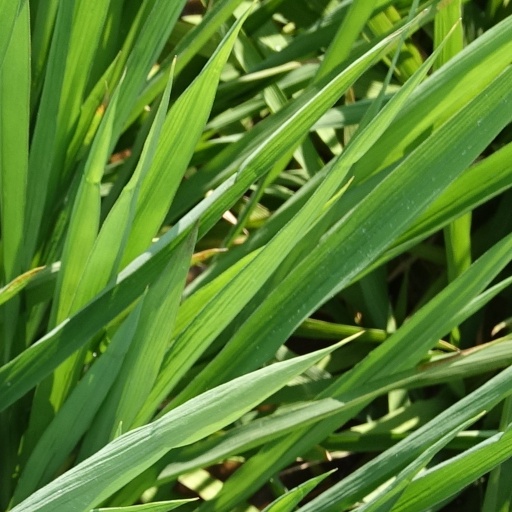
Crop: rice